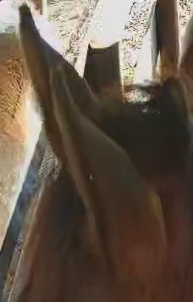
Face region: ears (position_of_ears)
Pain indicator: not_present